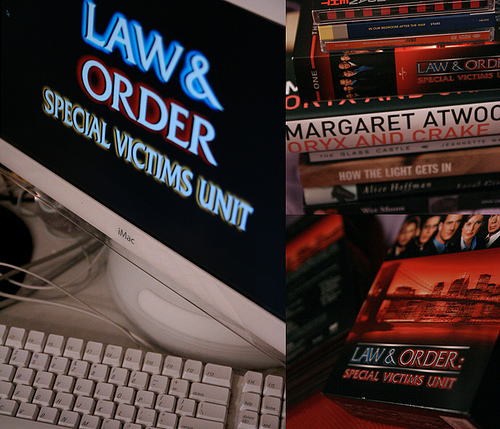
user: Given an image and a question. Answer the question in a short answer. Question: What show is being watched? Short Answer:
assistant: law and order